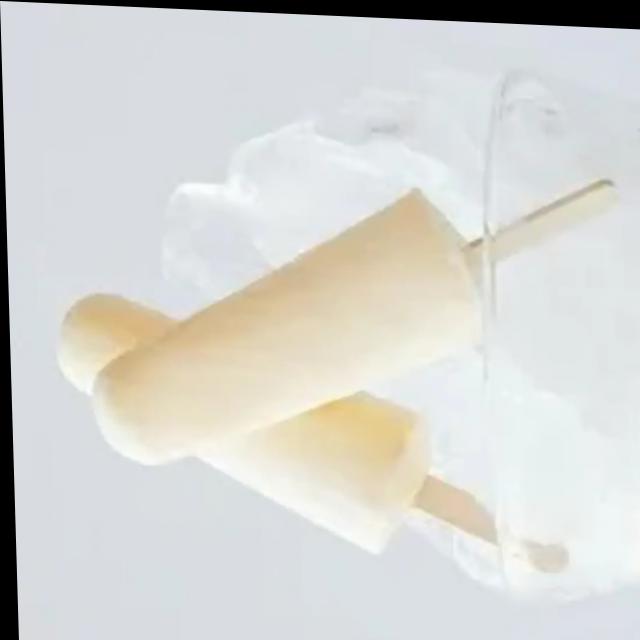
Dish: kulfi